History of cannabis

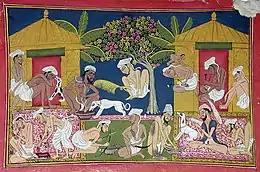
Bhang eaters from India c. 1790. Bhang is an edible preparation of cannabis native to the Indian subcontinent. It has been used in food and drink as early as 1000 BC by Hindus in ancient India.

Hemp is one of the earliest plants to be cultivated. Cannabis has been cultivated in Japan since the pre-Neolithic period for its fibres and as a food source and possibly as a psychoactive material. An archeological site in the Oki Islands near Japan contained cannabis achenes from about 8000 BC, probably signifying use of the plant. Hemp use archaeologically dates back to the Neolithic Age in China, with hemp fiber imprints found on Yangshao culture pottery dating from the 5th millennium BC. The Chinese later used hemp to make clothes, shoes, ropes, and an early form of paper.